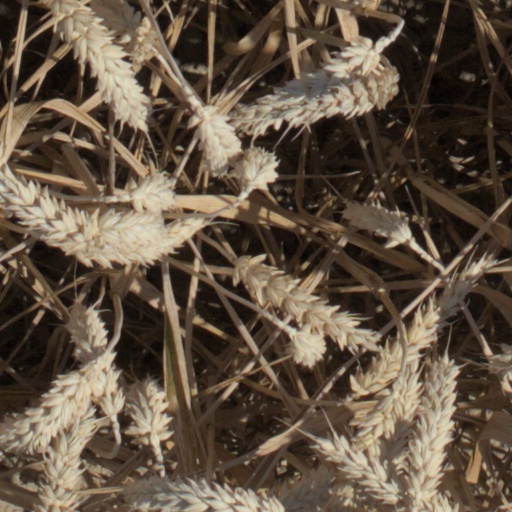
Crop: wheat